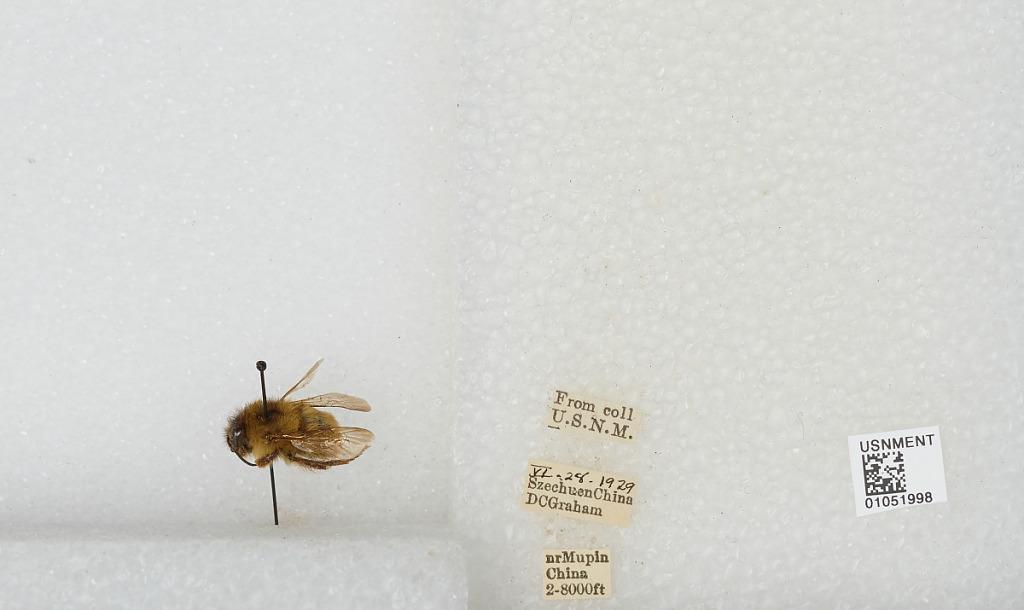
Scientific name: Bombus sp.
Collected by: D. Graham
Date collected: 1929-6-28
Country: China
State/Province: Sichuan
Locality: near Muping